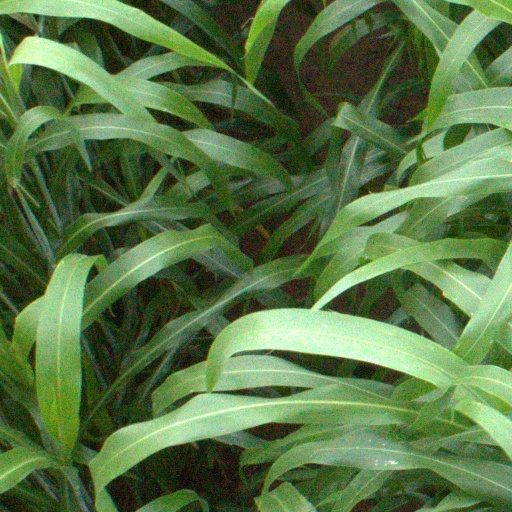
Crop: sorghum